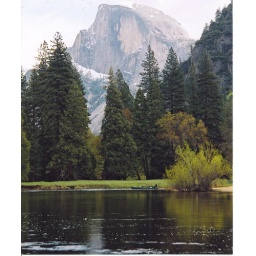
A mountain in Yosemite with a calm, still lake in the foreground - May 2005